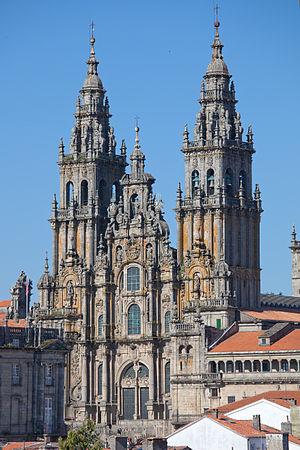
Façade de l’Obradoiro, cathédrale de Saint-Jacques-de-Compostelle à Saint-Jacques-de-Compostelle, Galice, Espagne."